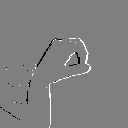
ASL letter: o